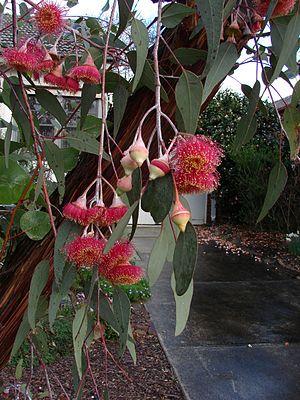
"Eucalyptus caesia, le gungurru, est une espèce d'eucalyptus de la famille des Myrtaceae. Elle est de petite taille endémique de la région centrale de la Wheatbelt où on le trouve dans les régions granitiques. Les feuilles, les bourgeons et les fruits sont recouverts d'une poussière argentée qui valent à l'arbre le nom de ""Silver Princess"".